Hallucinogen

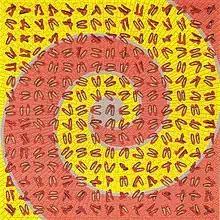
One "Blotter" sheet of 900 LSD doses

Despite several attempts that have been made, starting in the 19th and 20th centuries, to define common phenomenological structures (i.e., patterns of experience) brought on by classical psychedelics, a universally accepted taxonomy does not yet exist.